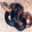
Label: snake